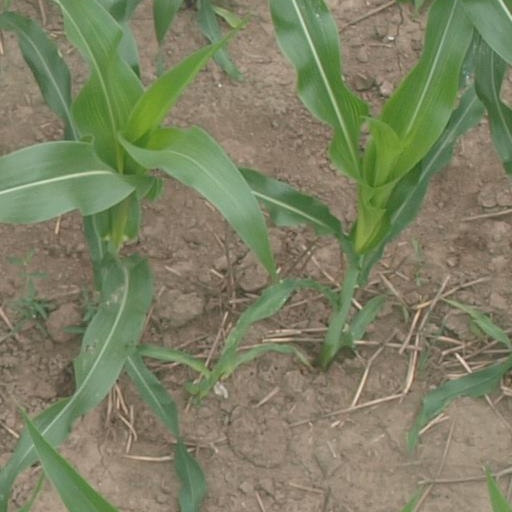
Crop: maize; corn